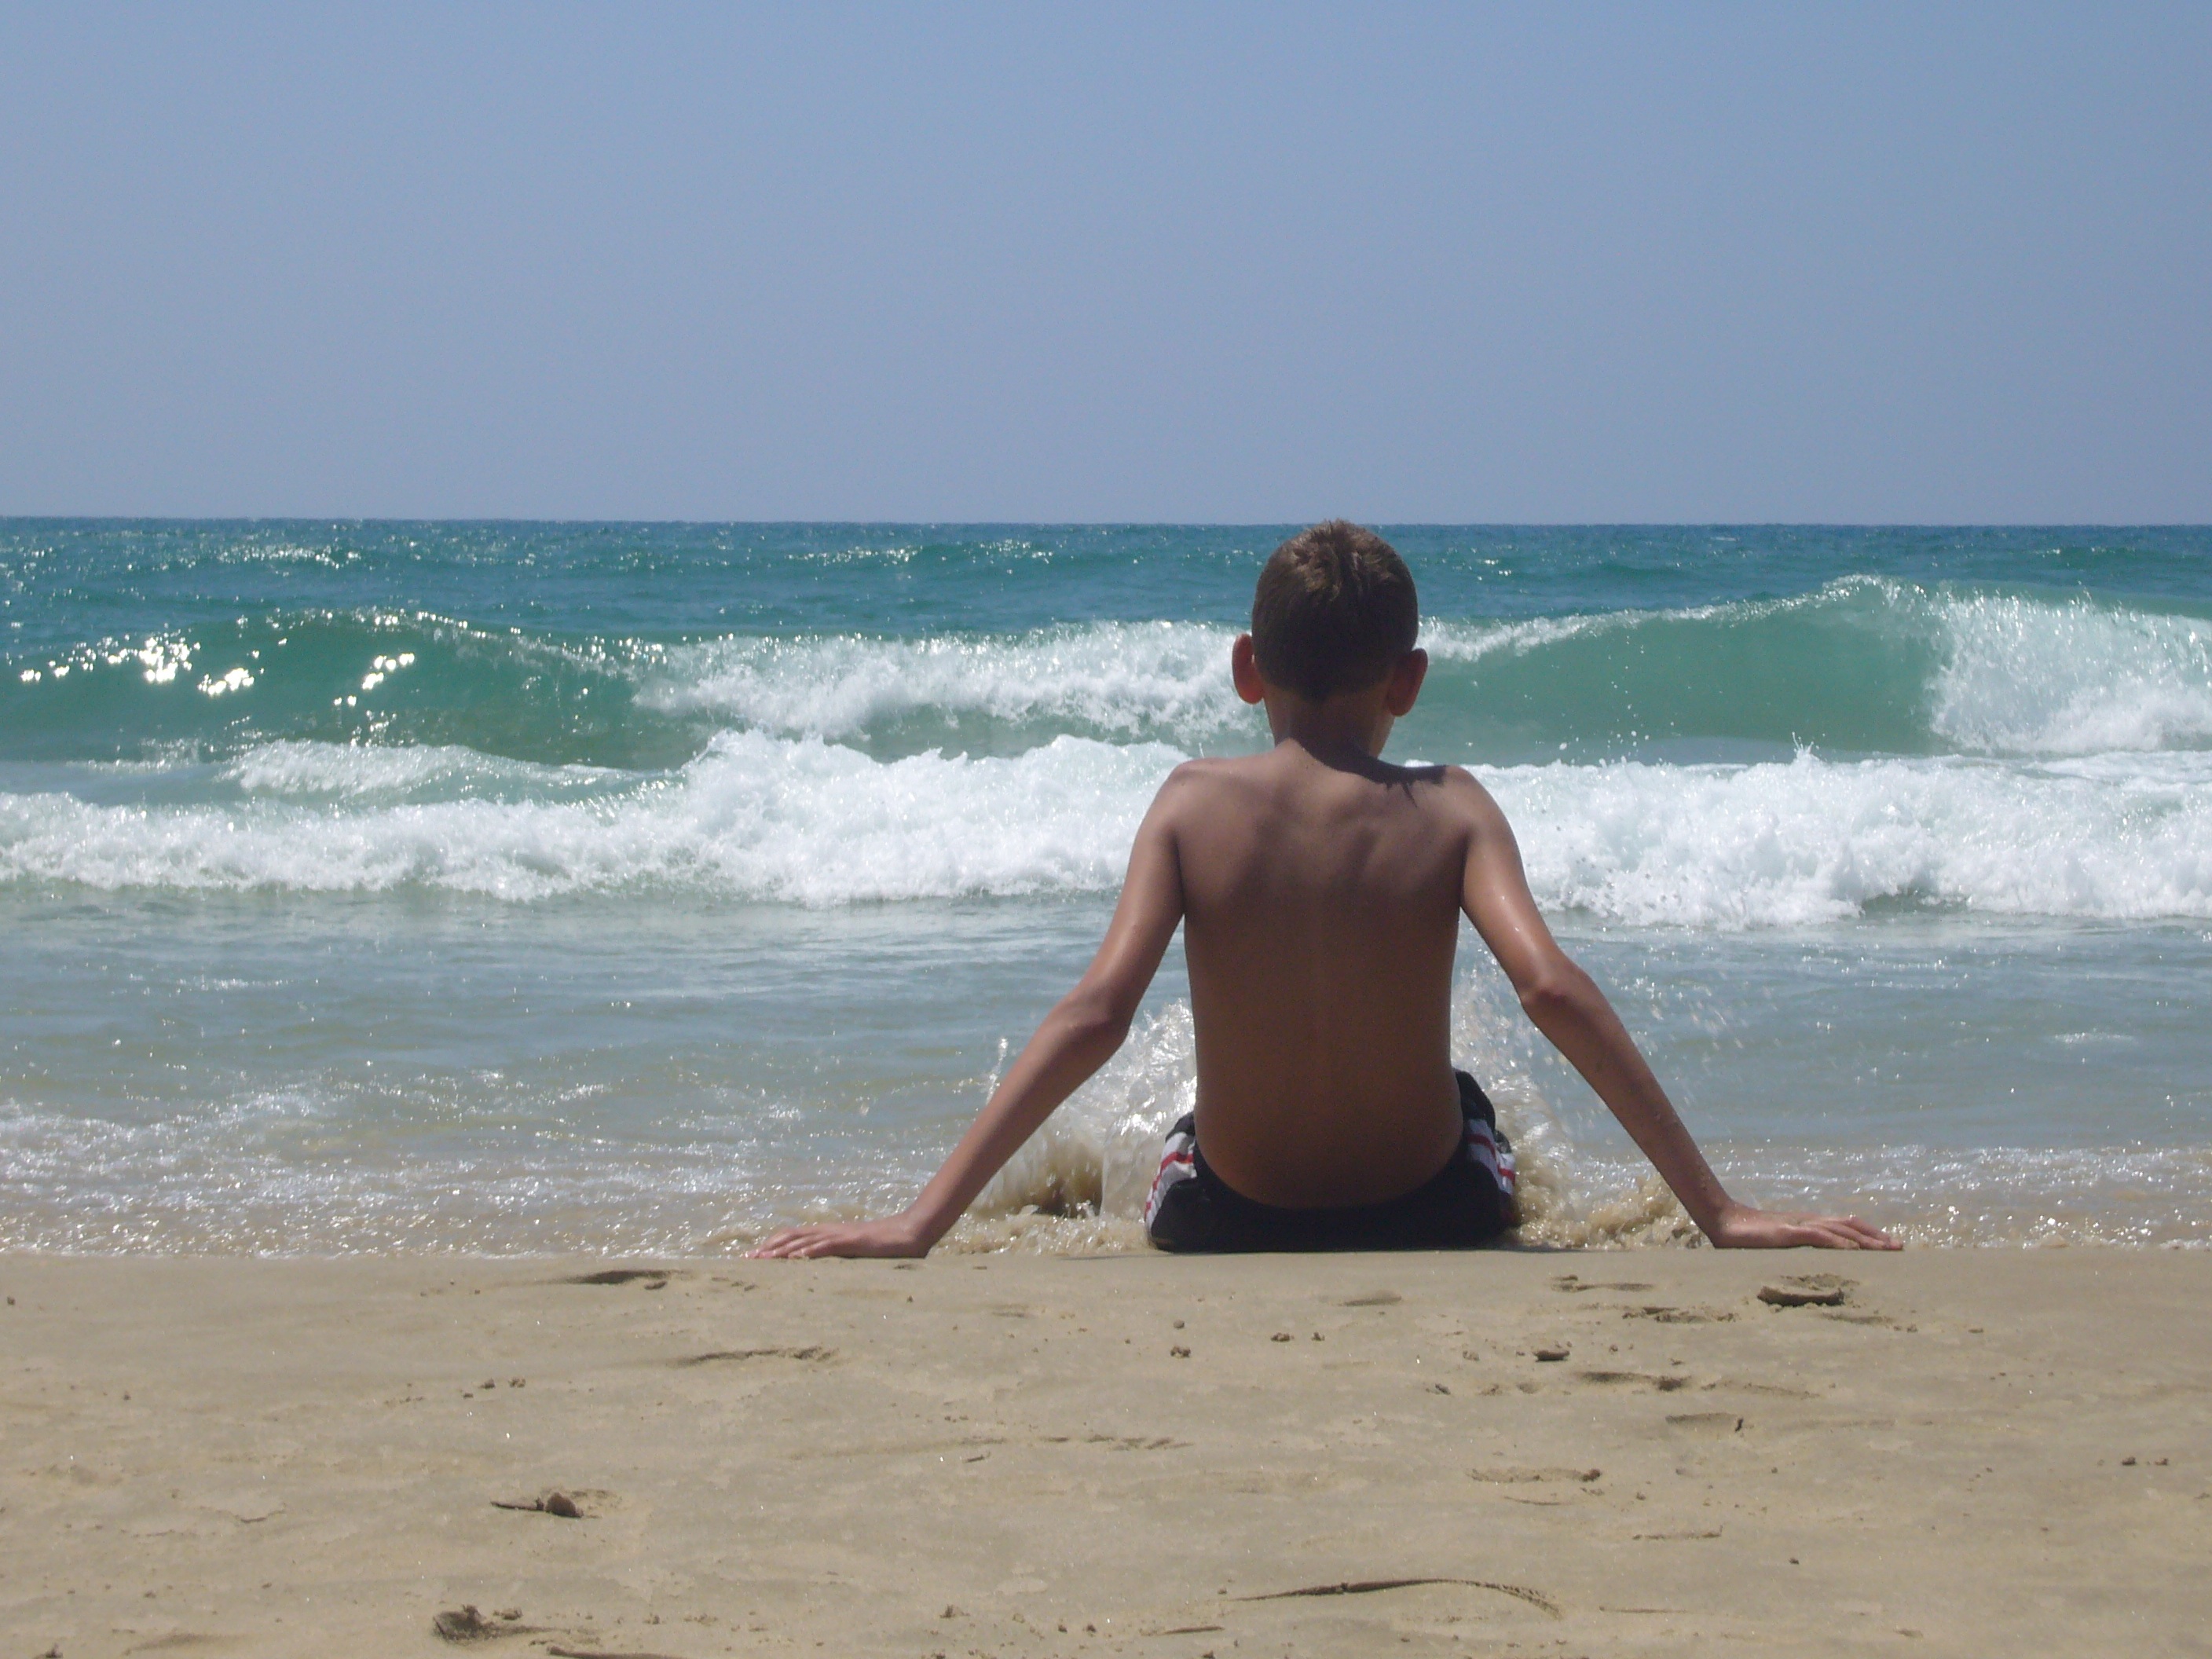
beach, sea, coast, sand, ocean, shore, wave, boy, vacation, travel, leg, relax, holiday, rest, body of water, sports, skimboarding, wind wave, surfing equipment and supplies, sun tanning, watch sit